Attila Takács

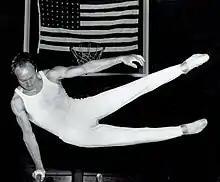
Takács touring the U.S. in 1957

Attila Takács (later Takach; 19 January 1929 – 24 February 2011) was a Hungarian gymnast. He competed in all artistic gymnastics events at the 1956 Summer Olympics with the best result of 11th place on the vault.